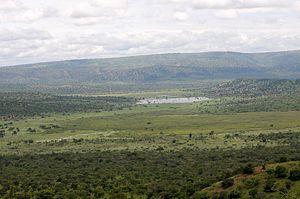
Le parc national de l'Akagera, est un parc s'étendant sur 1 122 km² établi au nord-est du Rwanda et situé près de la frontière avec la Tanzanie.